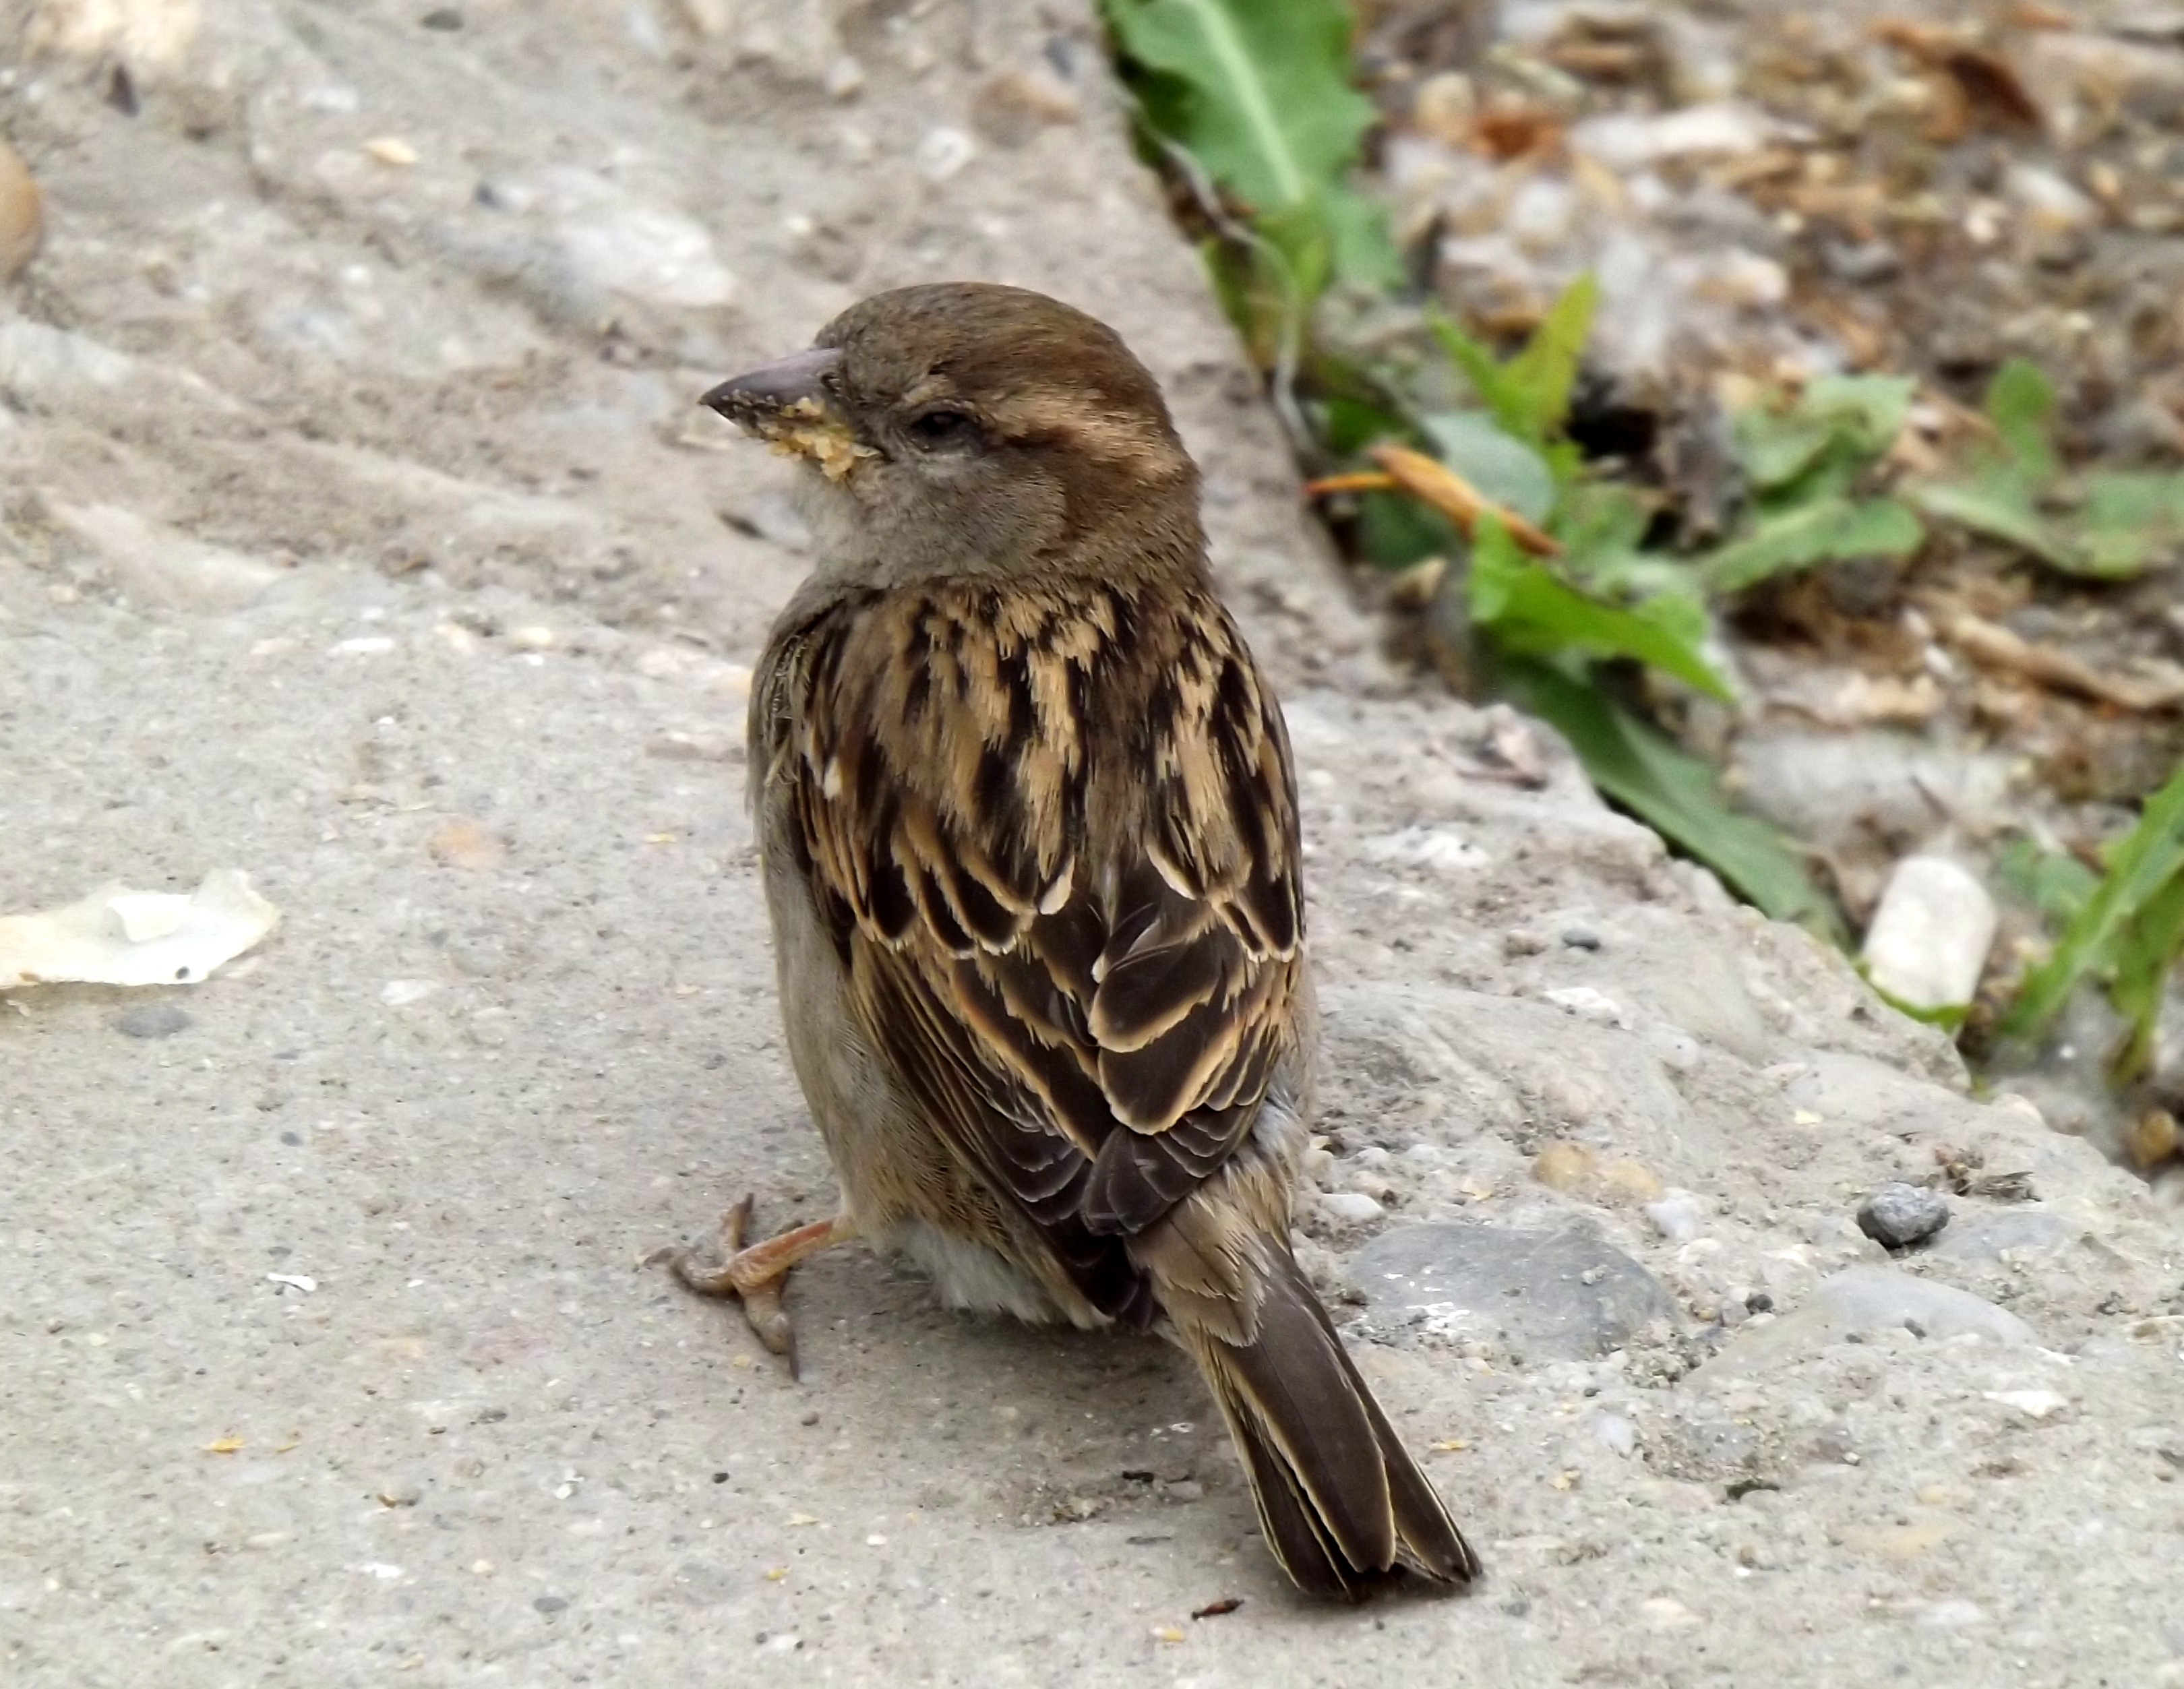
bird, wildlife, beak, gray, fauna, birds, vertebrate, sparrow, finch, lark, house sparrow, perching bird